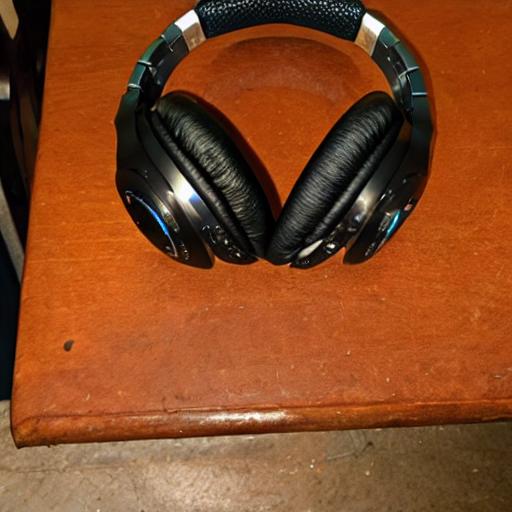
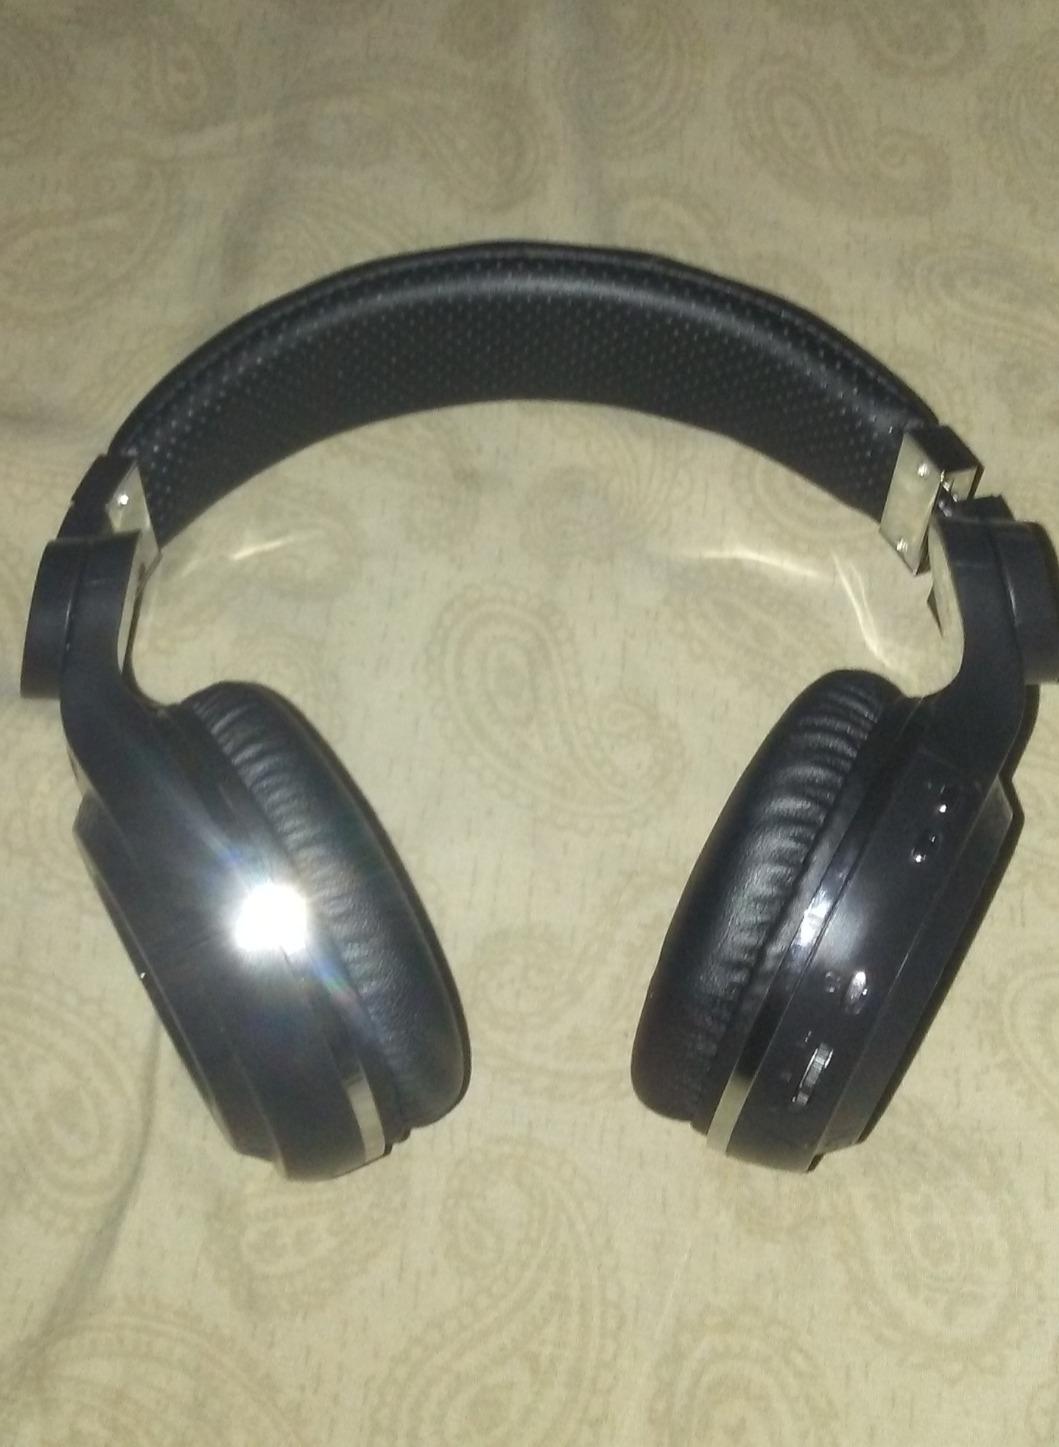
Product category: headphones
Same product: no